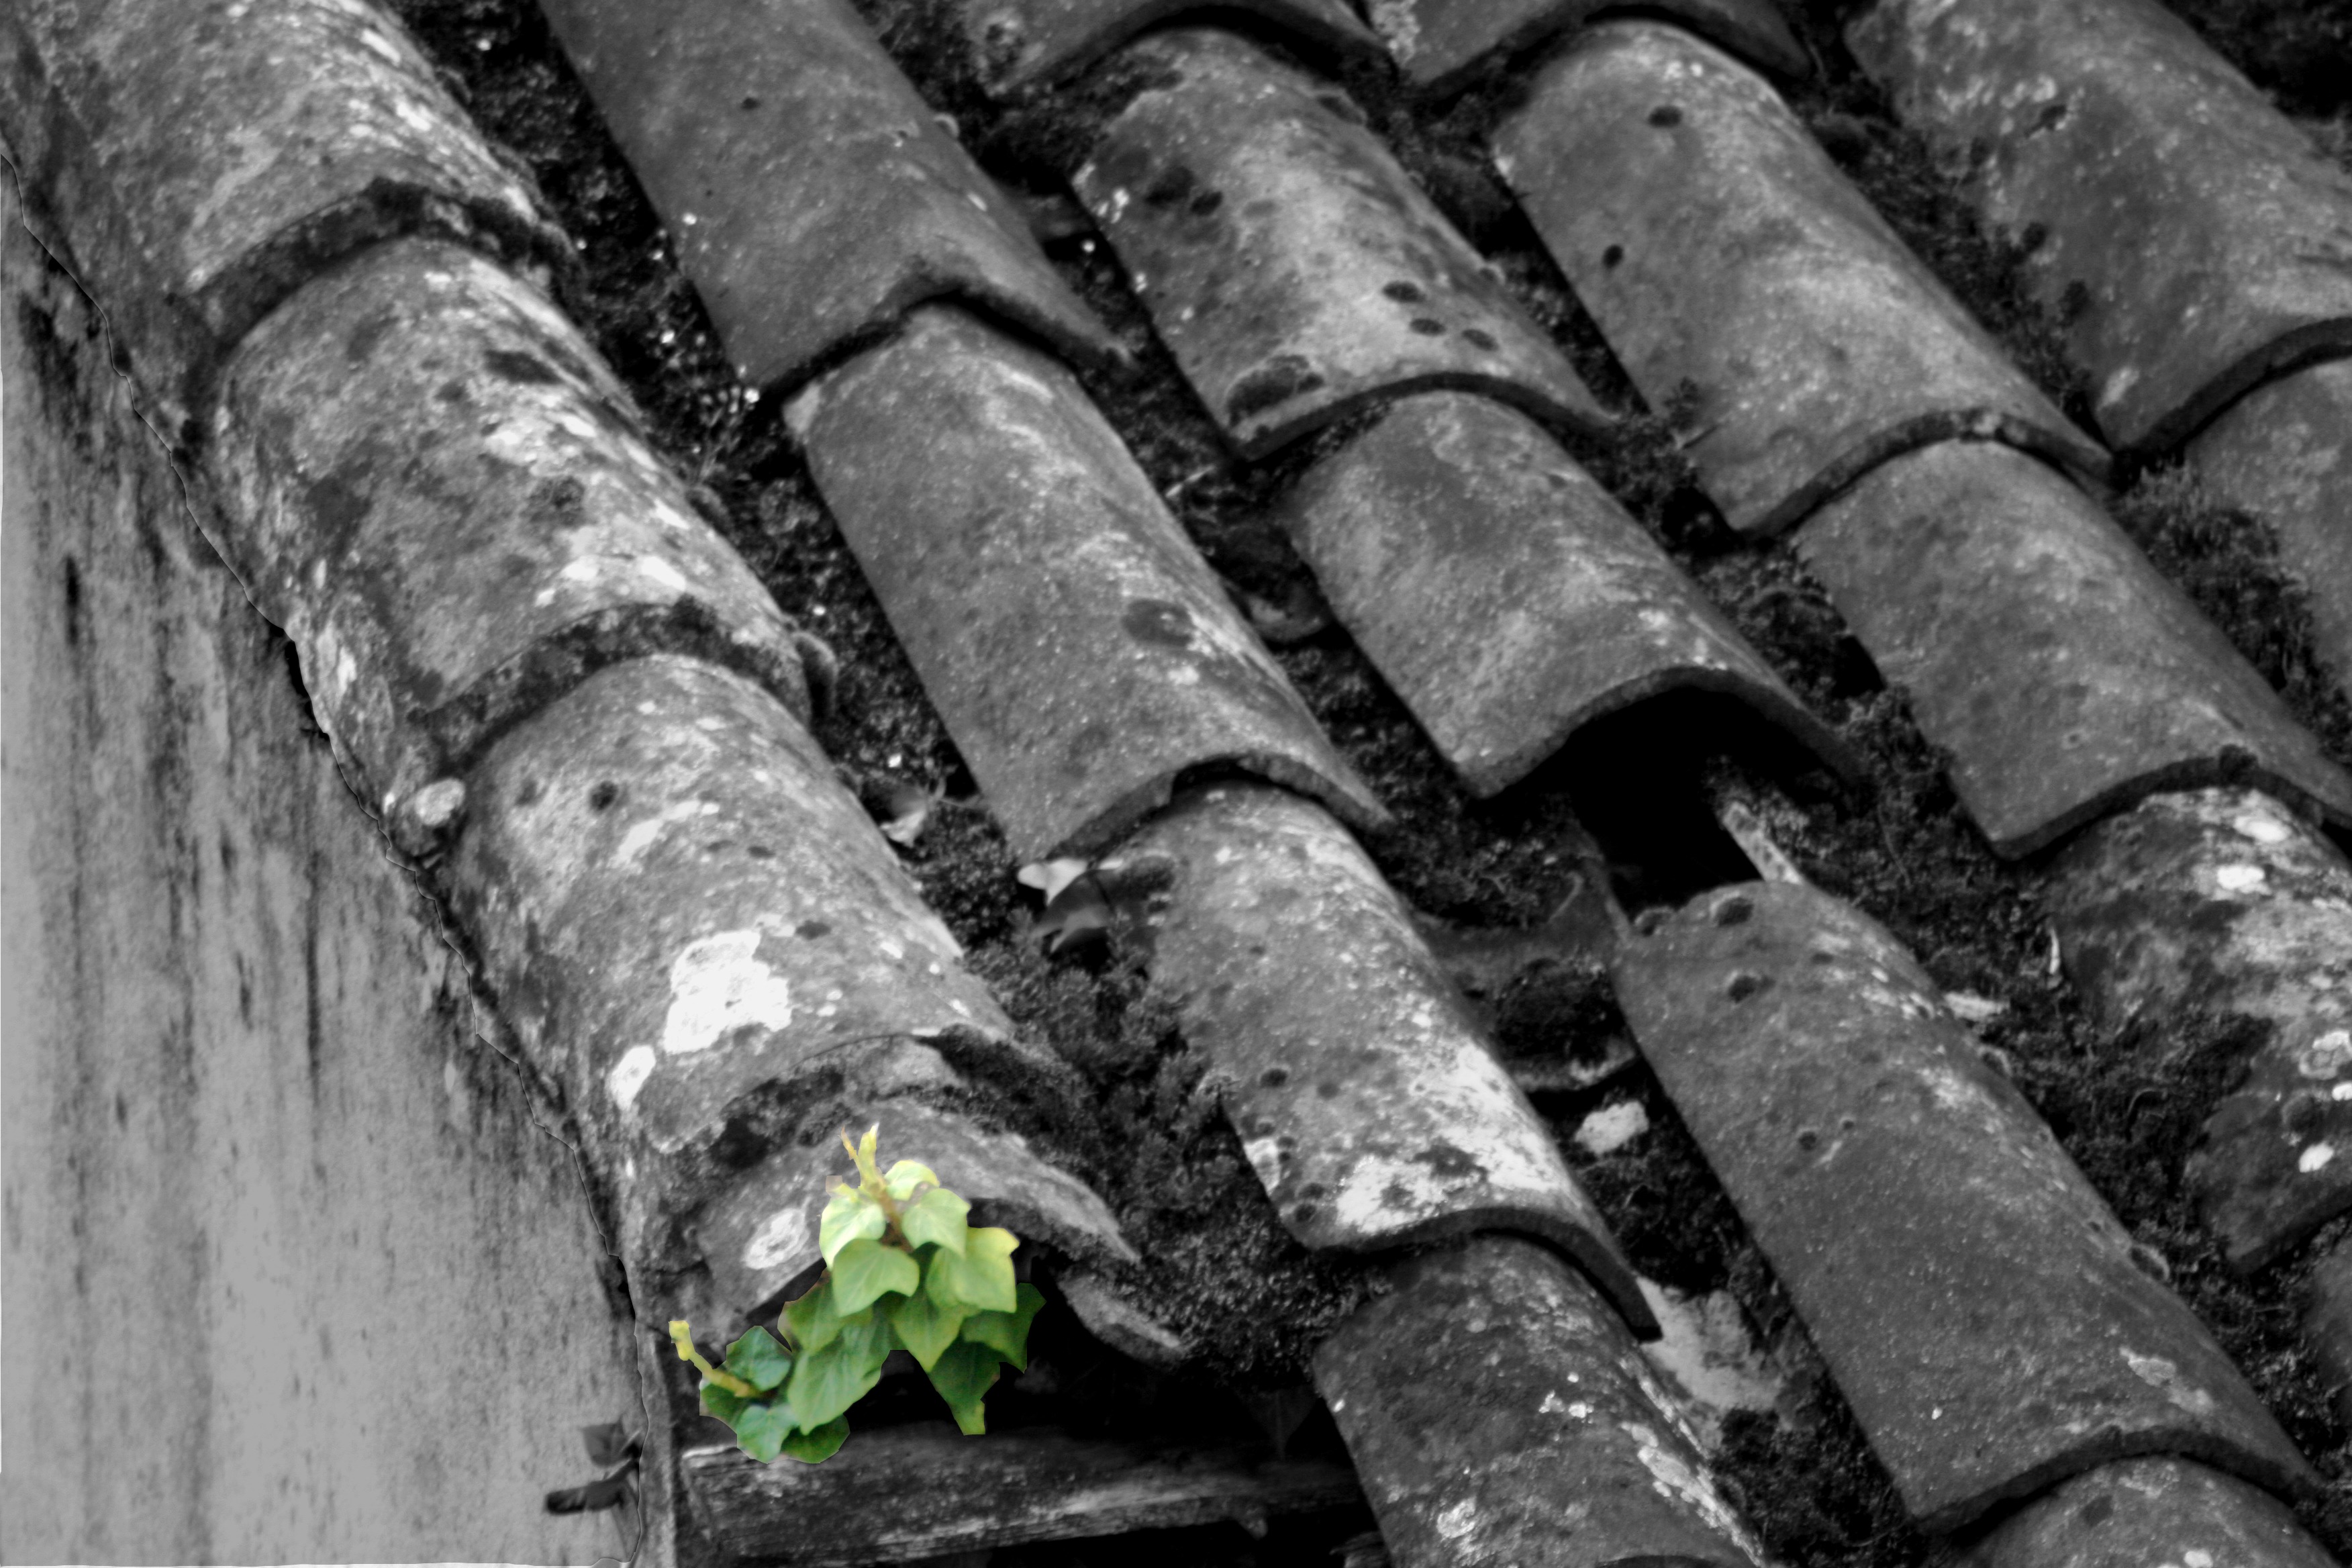
tree, black and white, roof, trunk, ivy, metal, monochrome, tiles, monochrome photography